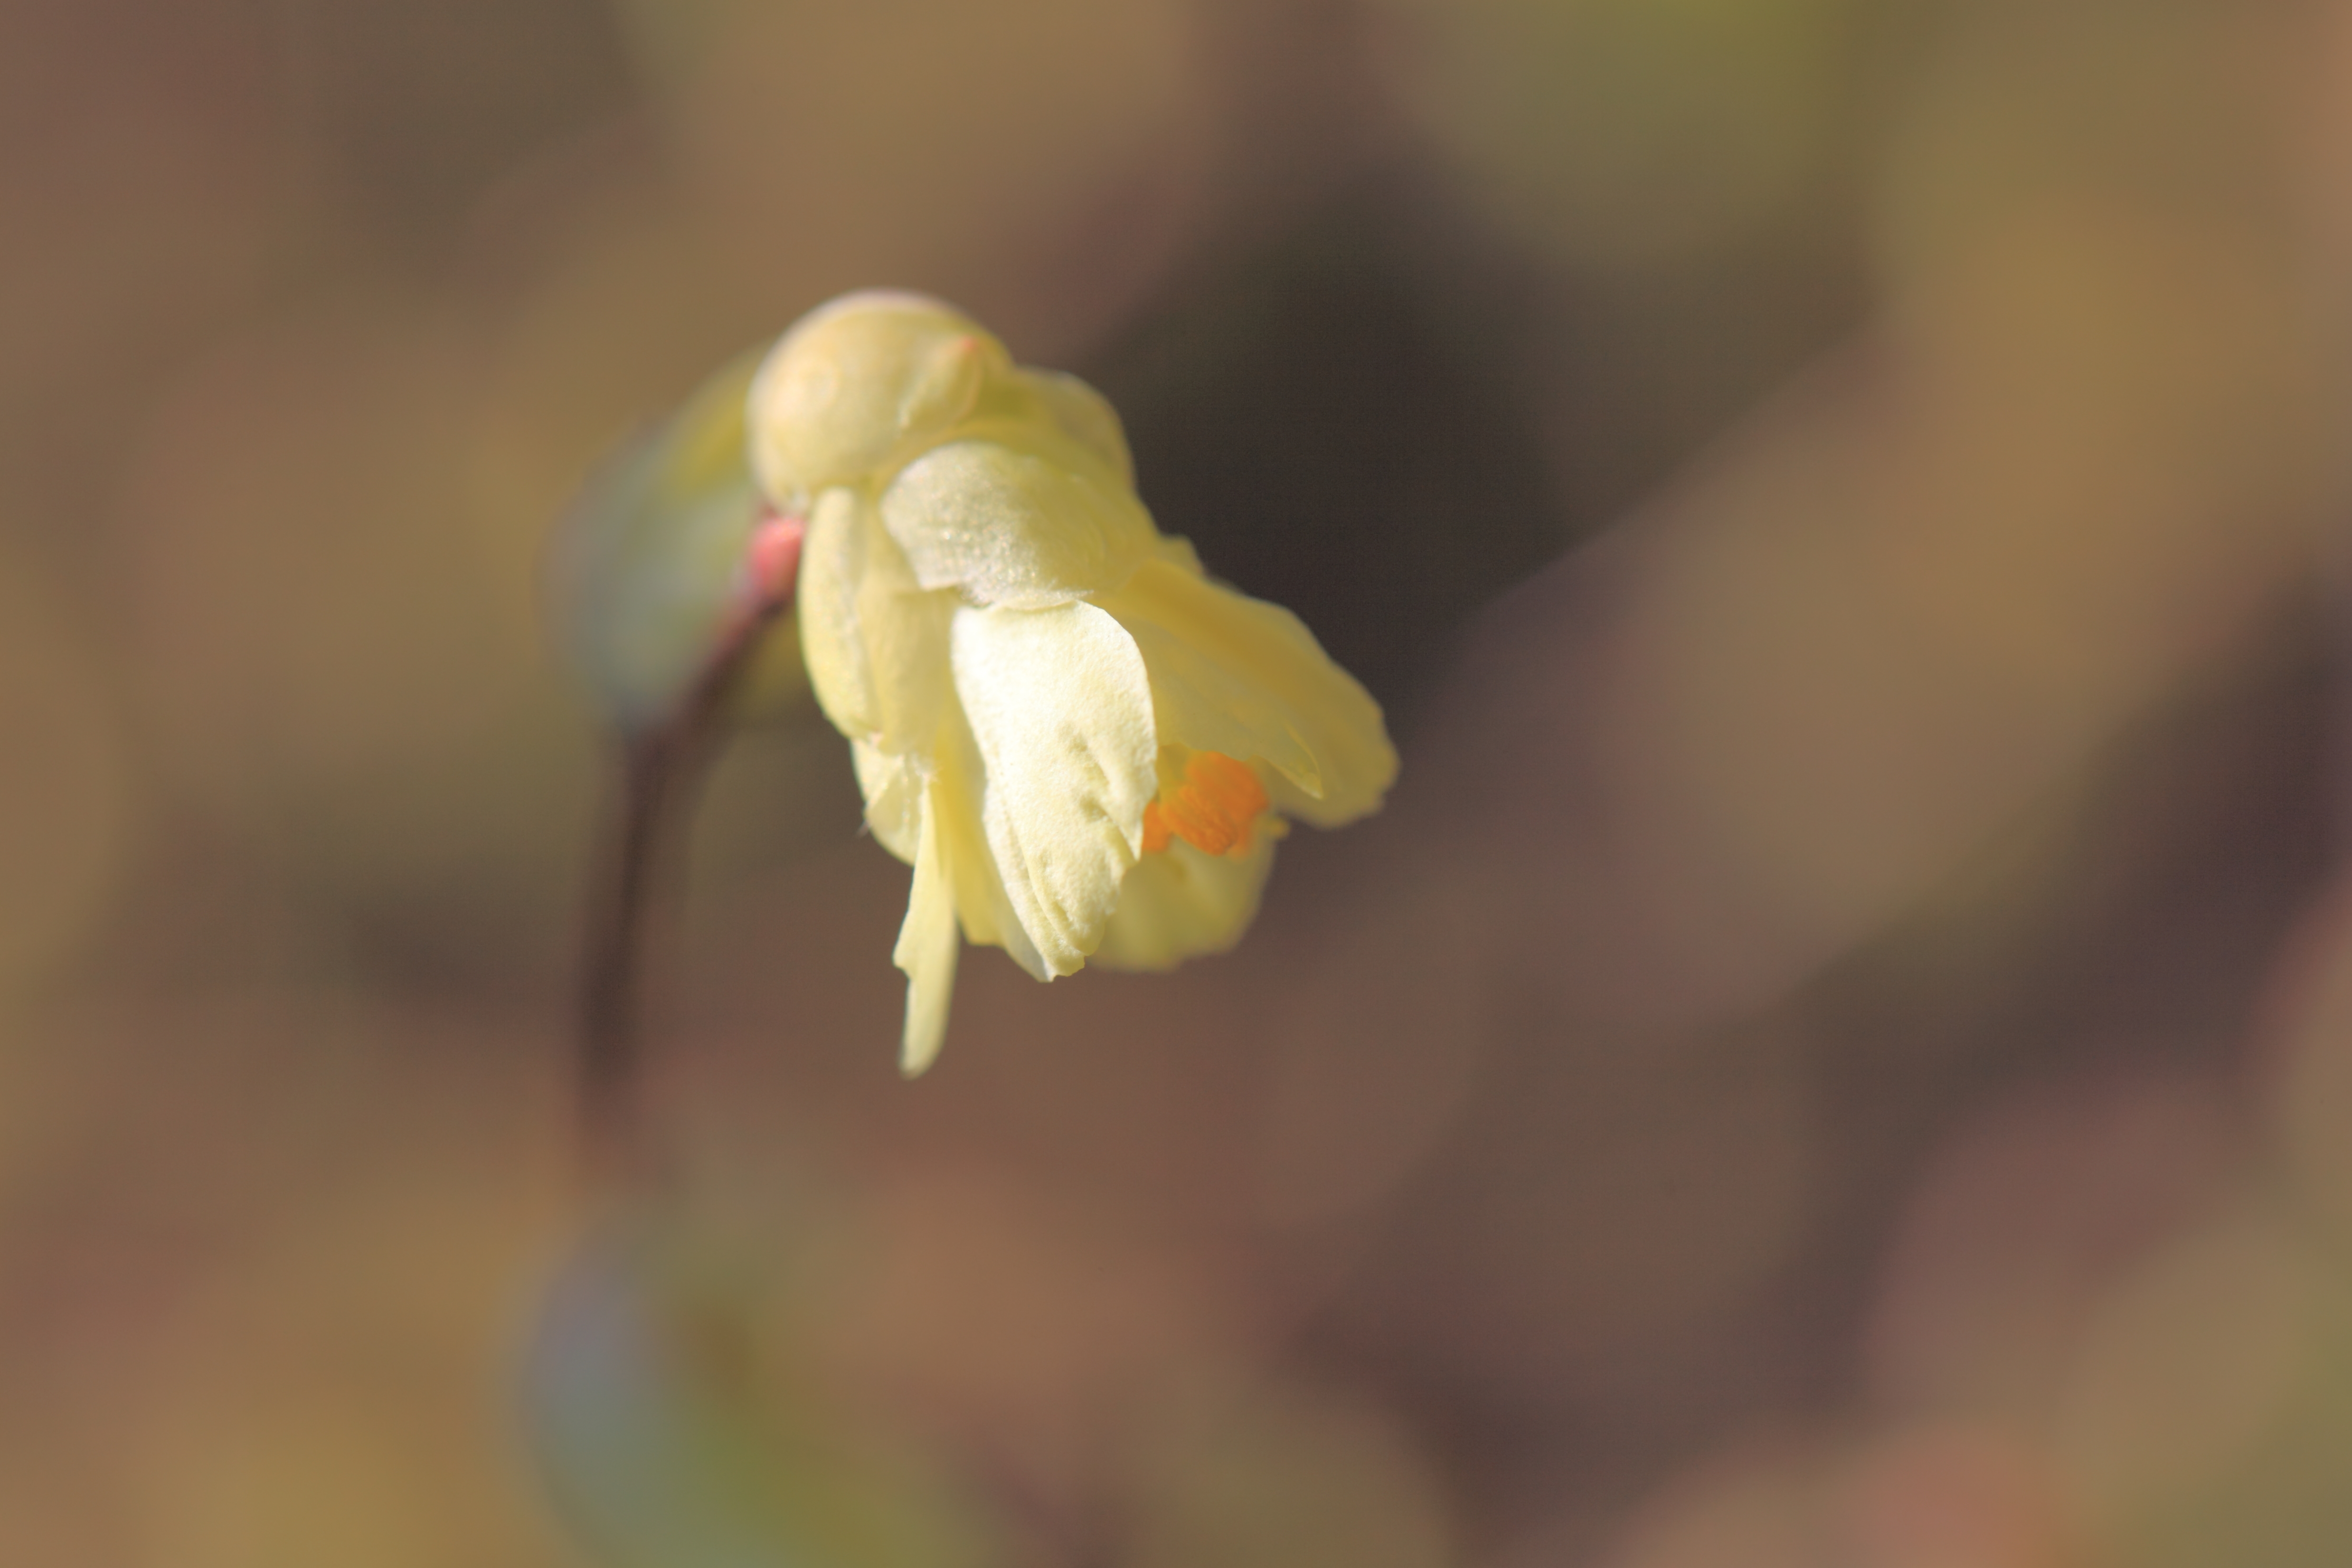
nature, blossom, plant, photography, leaf, flower, petal, pollen, green, high, botany, yellow, flora, wildflower, close up, eye, 5d, hires, bud, buttercup, markii, hi, res, resolution, saitama, corylopsis, pauciflora, winterhazel, kawaguchi, taxonomybinomial, macro photography, corylopsispauciflora, flowering plant, plant stem, land plant